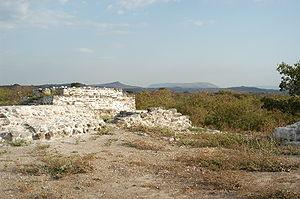
Cette liste des sites mayas est une liste alphabétique répertoriant un nombre significatif de sites archéologiques associés à la civilisation maya de la Mésoamérique.
Las Choapas est un site archéologique récemment découvert situé dans la municipalité de Las Choapas, à la frontière sud-est de l'État de Veracruz, à l'intérieur de San Miguel de Allende Ejido, en bordure des municipalités de Huimanguillo, Tabasco et Ostuacán, au Chiapas.